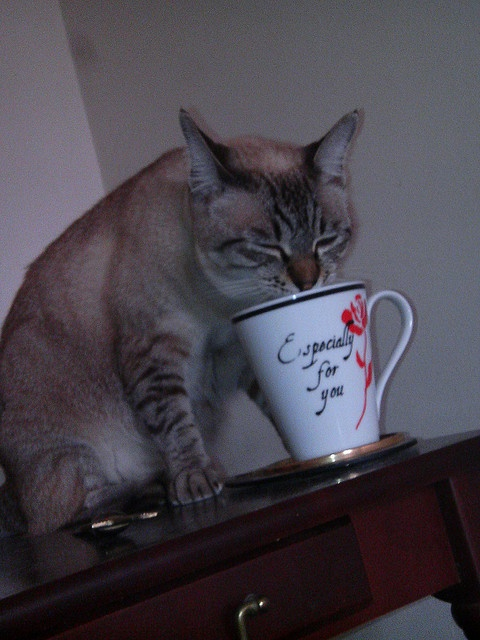
A cat sitting on top of a wooden table.
A cat sitting on a table drinking out of a coffee cup.
A cat on a table drinking out of a cup.
A cat on a table drinking out of a coffee cup.
a cat standing on a wooden table in front of a coffee cup.